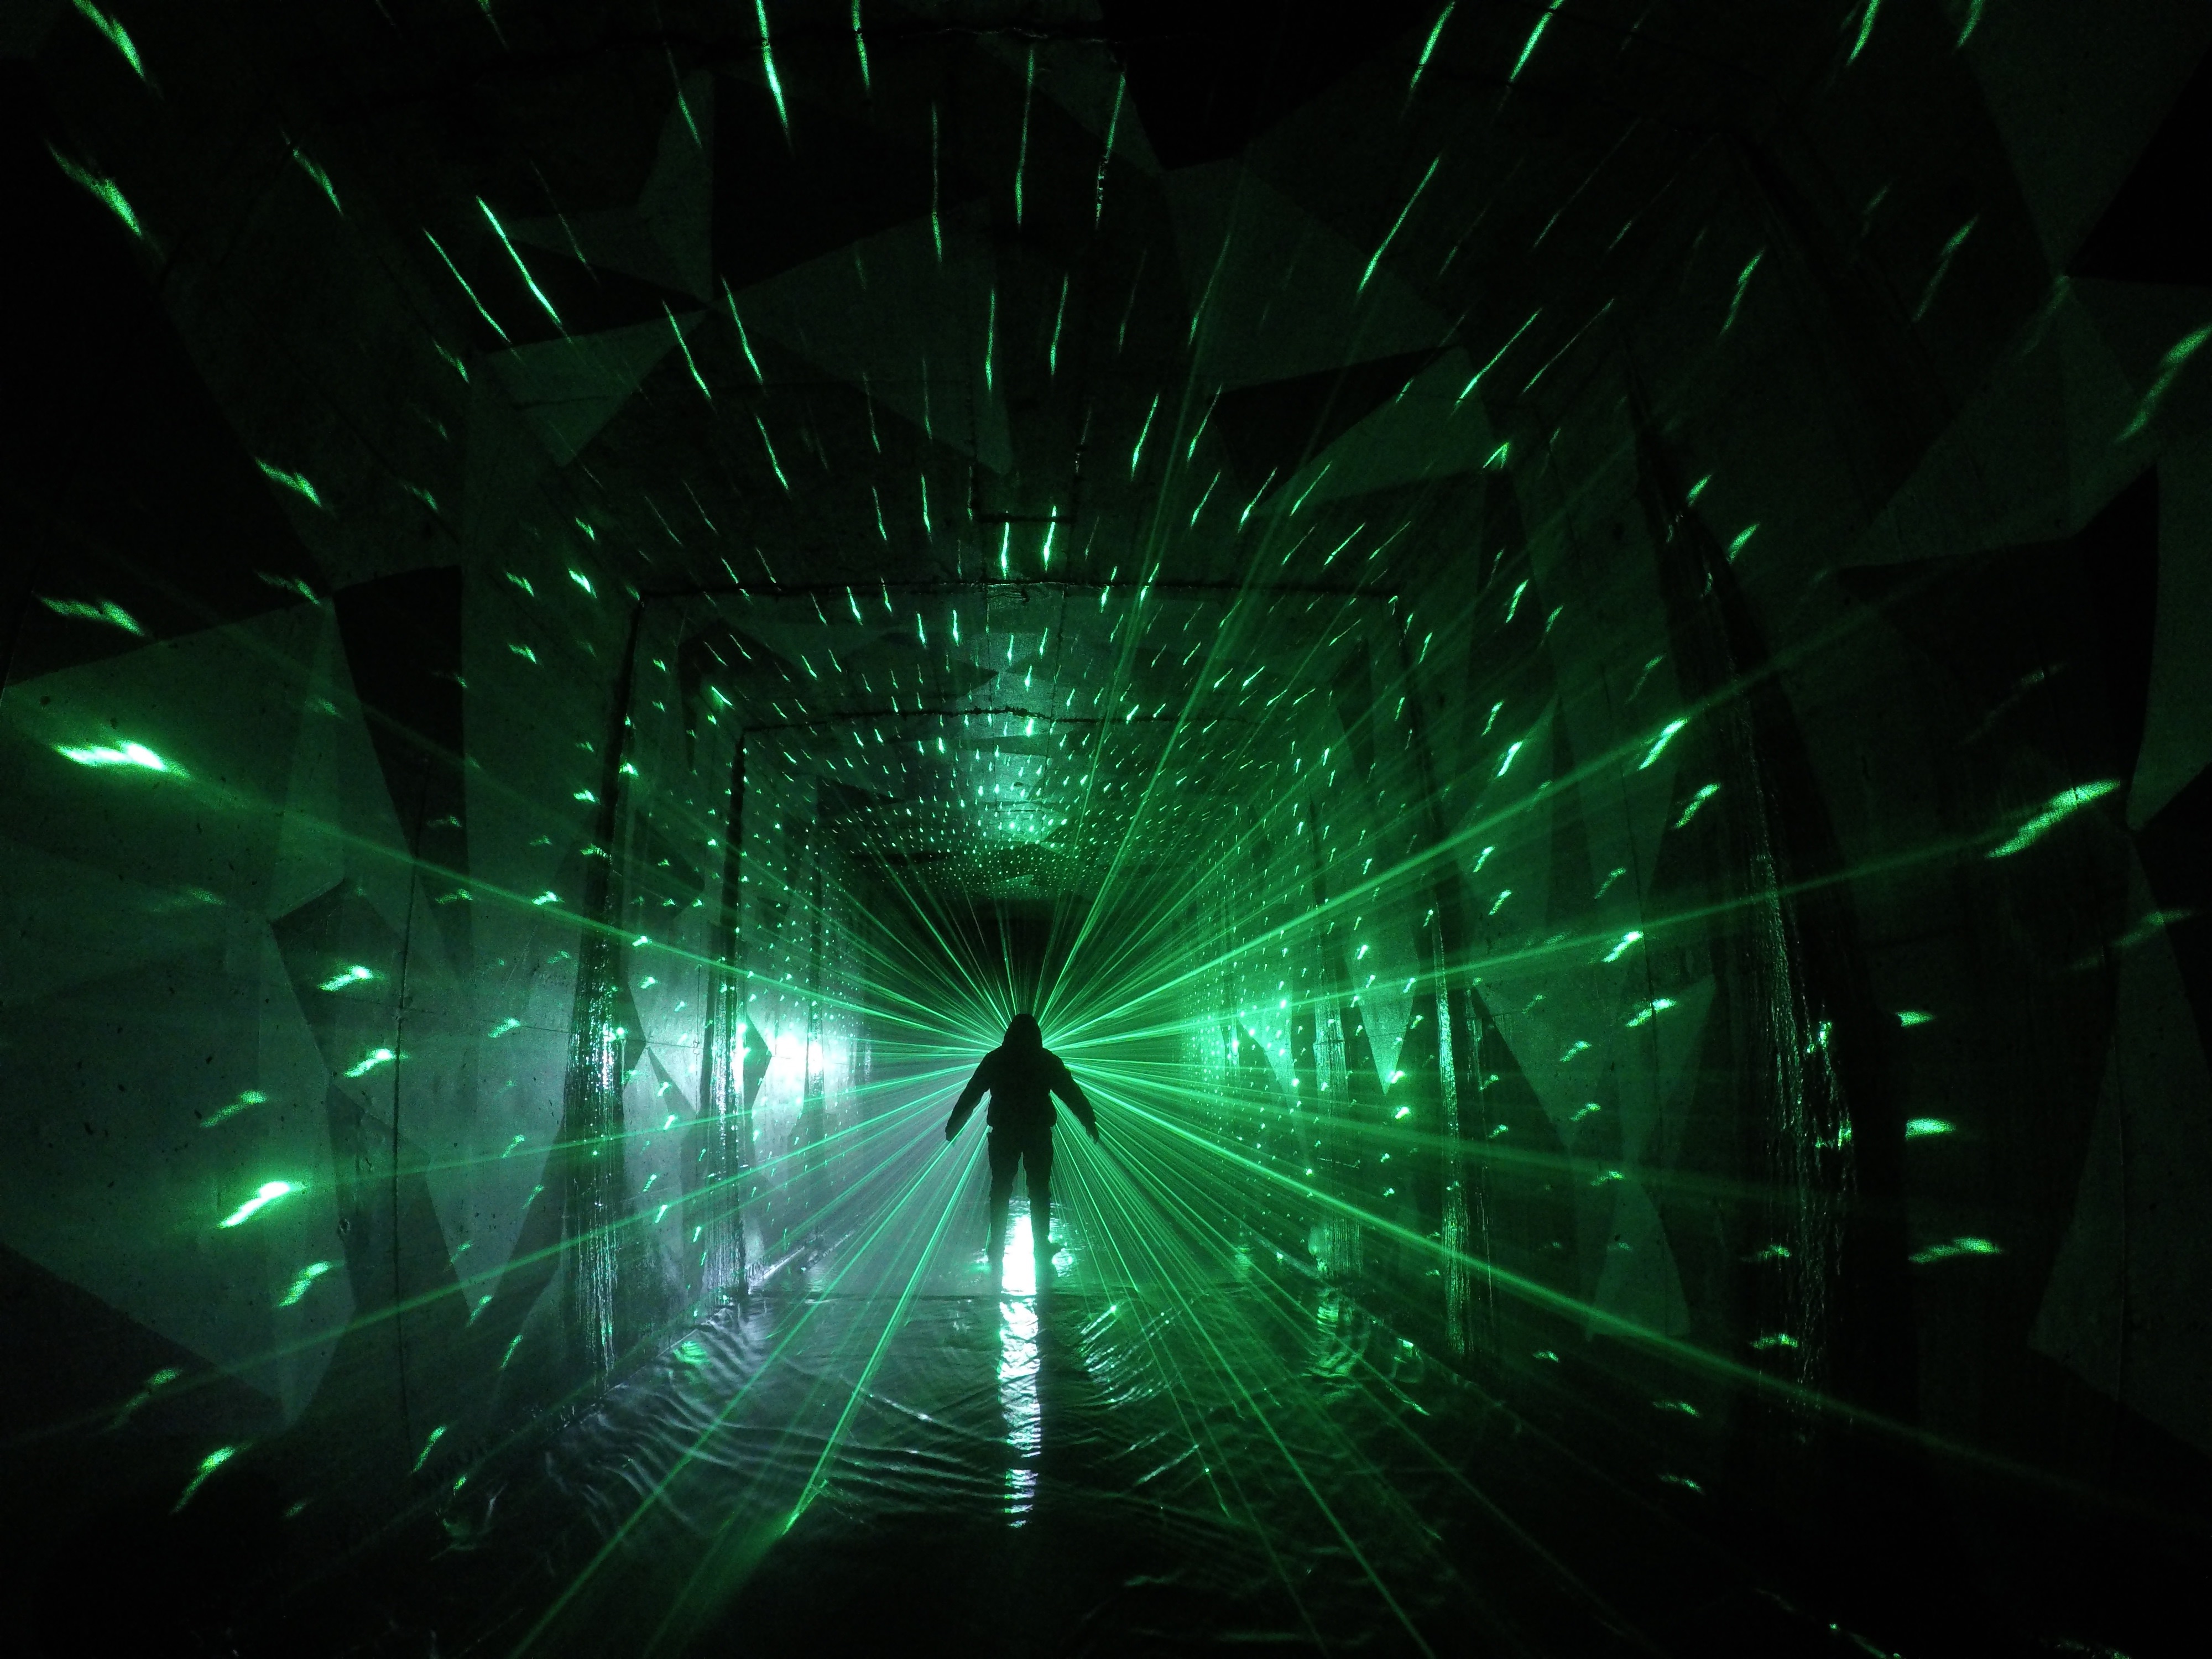
light, technology, night, sunlight, line, green, darkness, lighting, laser